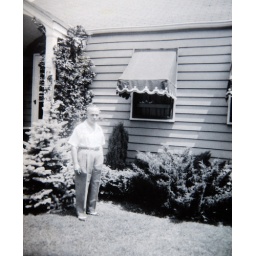
I love the glowing white shirt in this shot